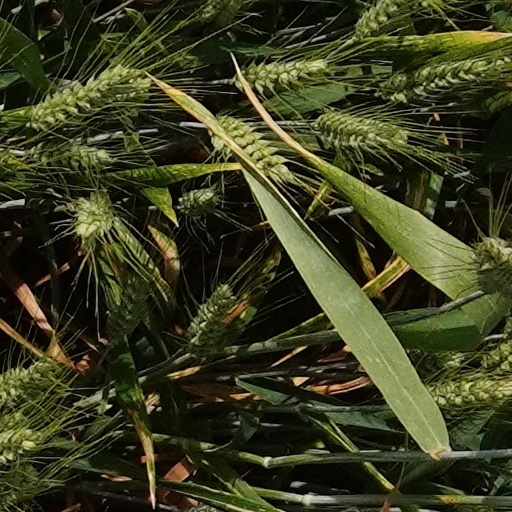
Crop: wheat